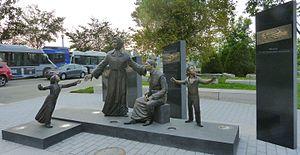
Monument au Soeurs de la Charité, Ville de Québec